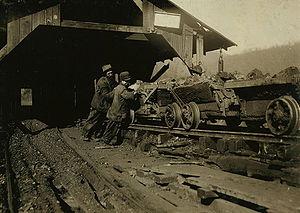
Harley Bruce, membre d'un binome de jeunes garçons poussant des wagonnets sur le site de l'Indian Mountain Line de la compagnie Proctor Coal Co., près de Jellico, dans le Tennessee, photographié par Lewis Wickes. Cet employés avait entre 12 et 14 ans. Harley Bruceet dit qu'il y a fait ce travail difficile et dangereux durant environ un an. Assez peu d'adolescents étaient alors employés en surface ou dans les mines de cette région. Source
La santé et sécurité au travail désigne diverses disciplines visant à supprimer ou à limiter certains effets nuisibles du travail sur l'être humain.